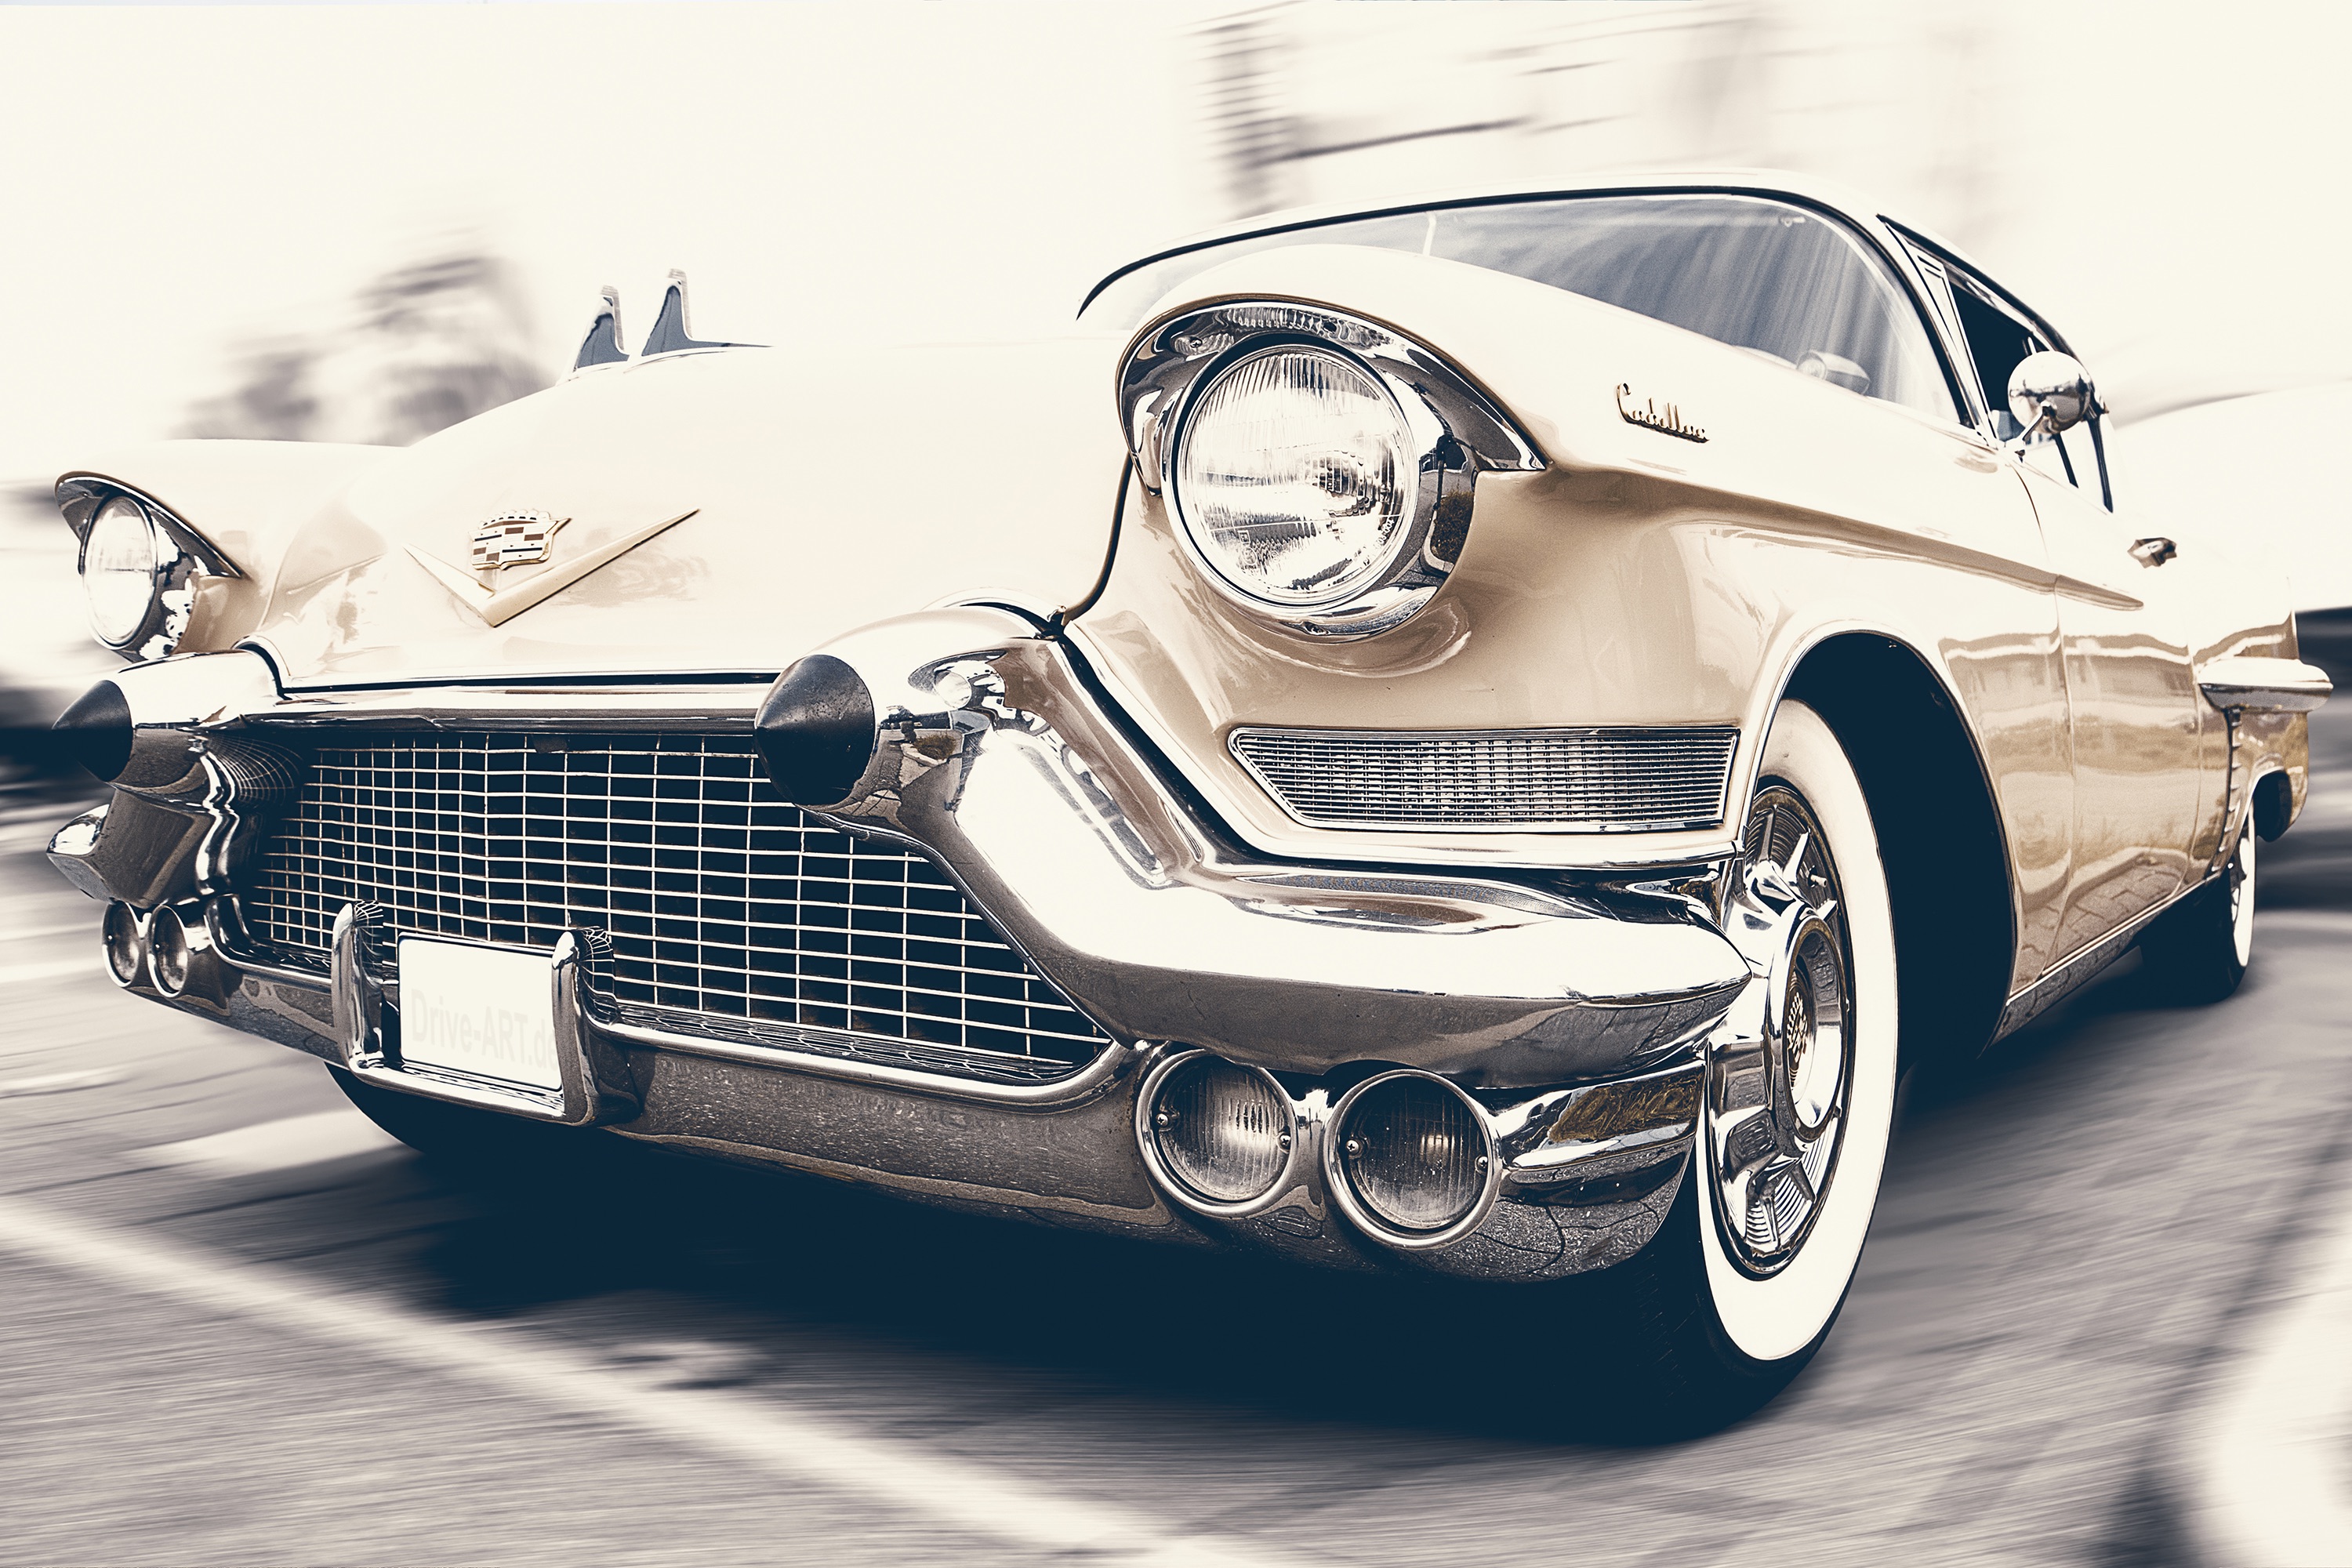
road, car, vintage, wheel, retro, vehicle, motor vehicle, vintage car, sedan, classic, convertible, antique car, land vehicle, automobile make, automotive exterior, automotive design, luxury vehicle, full size car